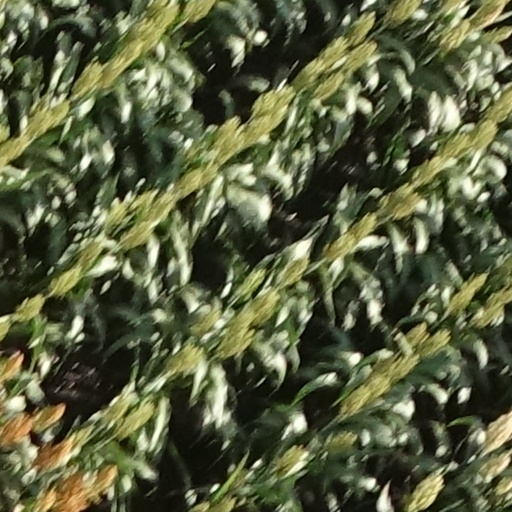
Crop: sorghum